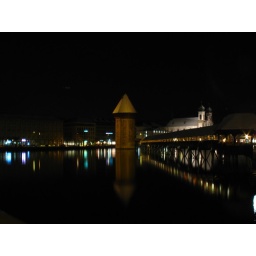
Oldest wooden bridge in Europe.